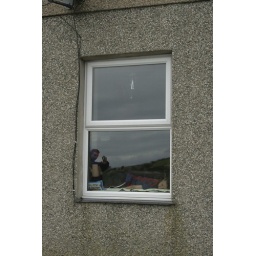
Little boy asleep in window in Sarn, 17 August 2007